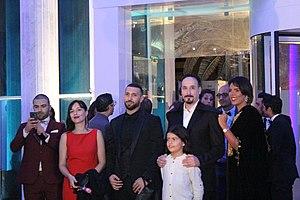
Regarde-moi est un film franco-tunisien réalisé par Nejib Belkadhi et sorti en 2018.